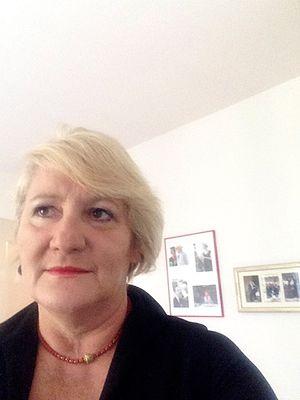
Dragica Rajčić est une romancière croate.